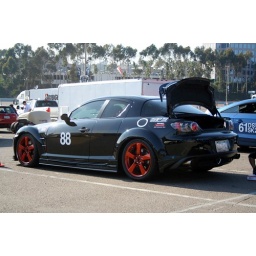
Look for other pictures in this set. This car has scissor doors like the old Lamborghini's.